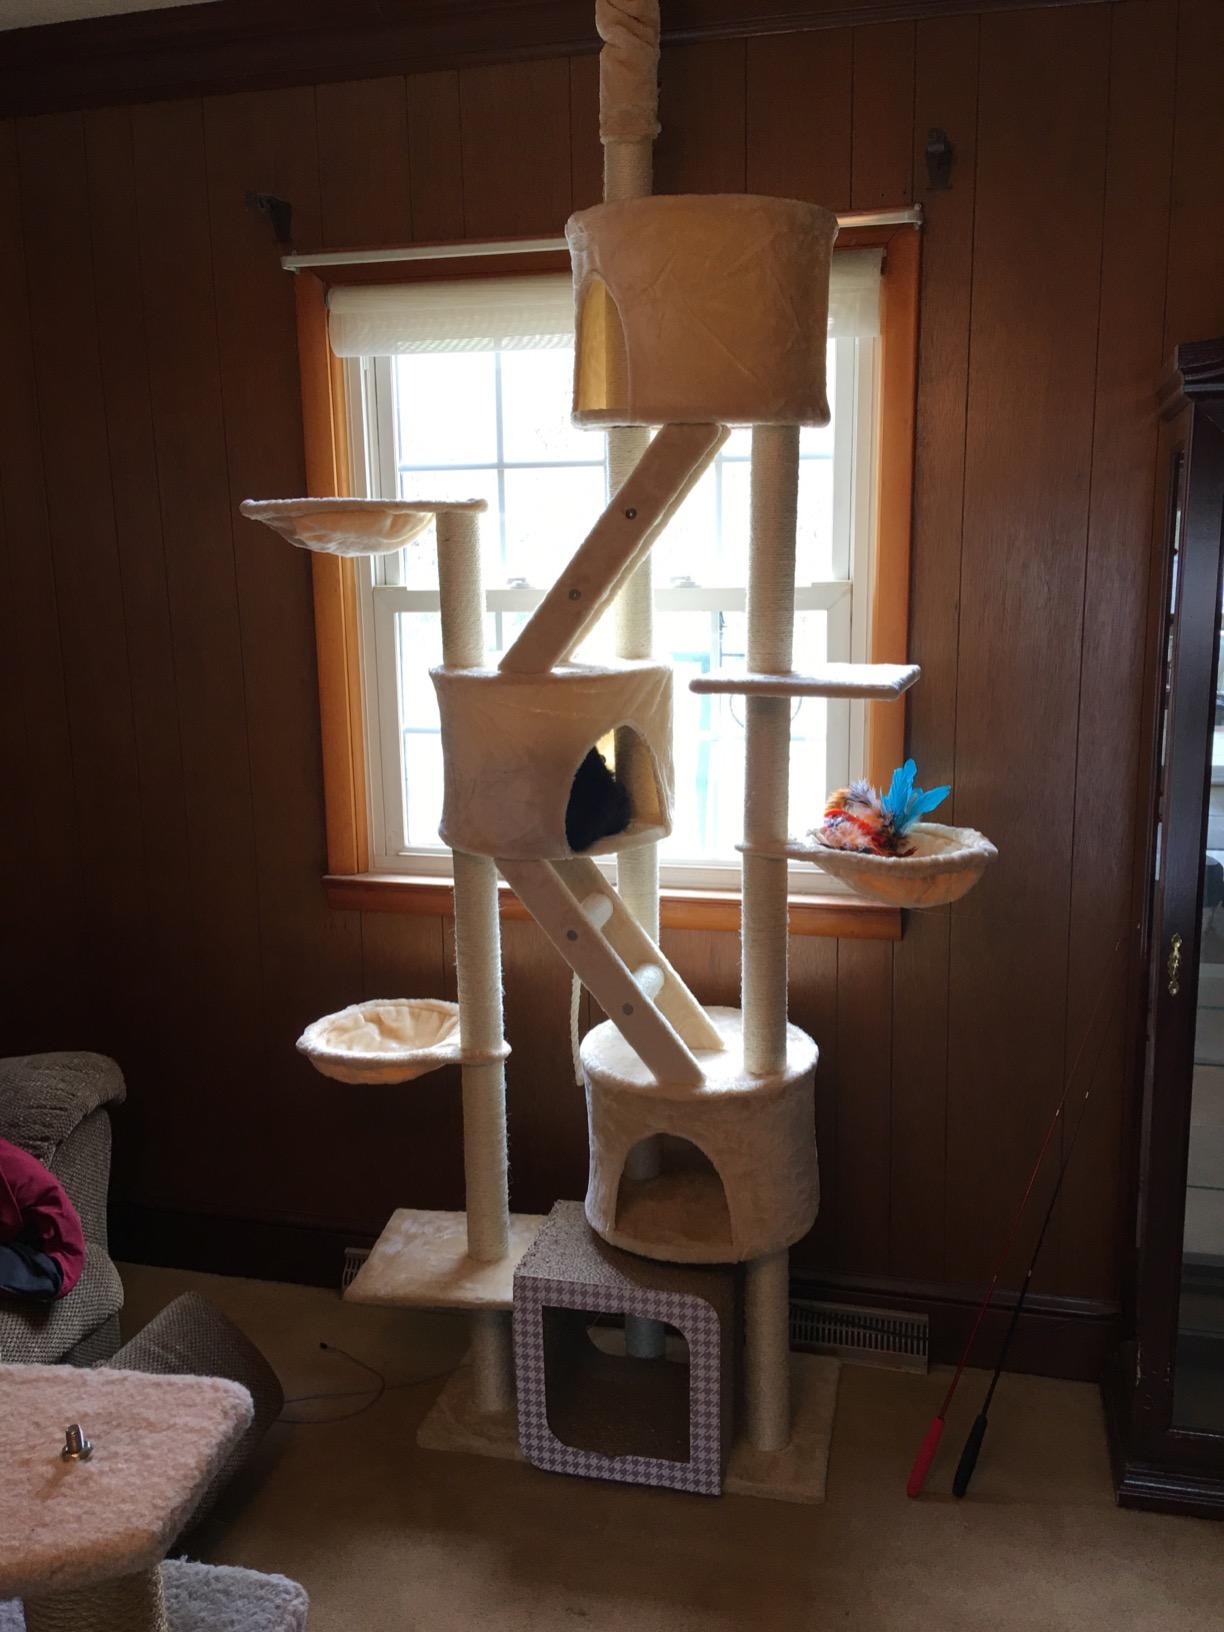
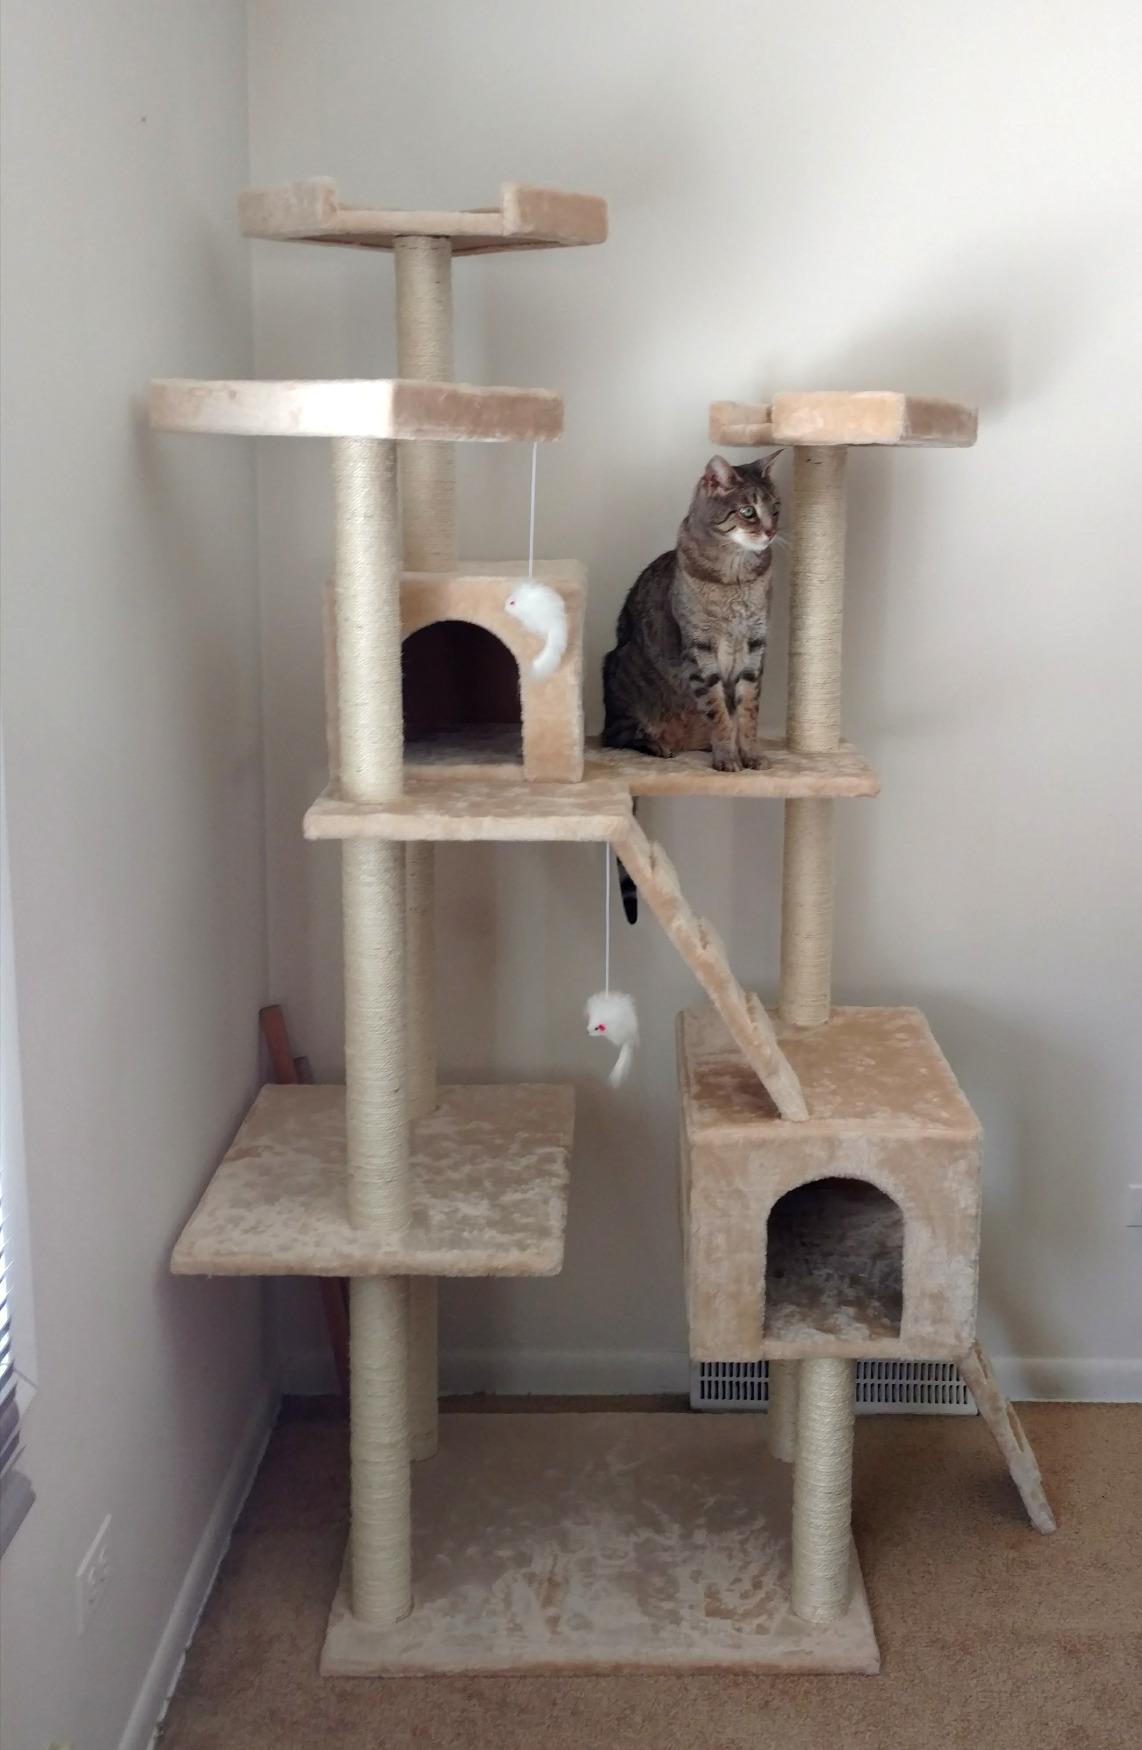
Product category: items_cat tree
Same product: no